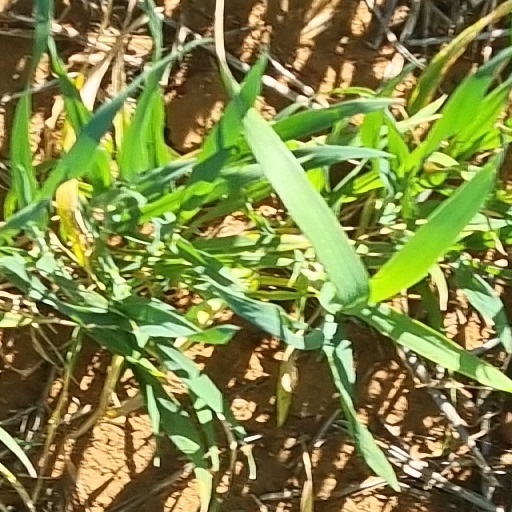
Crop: wheat